Collegiate wrestling

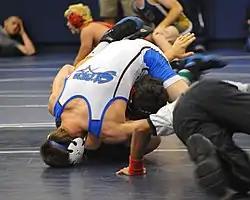
A fall, also known as a pin, occurs when any part of both shoulders or both scapula (shoulder blades) of the defensive wrestler is held in continuous contact with the mat for a specified amount of time (in collegiate wrestling for one second).

On the college level in a dual meet, the wrestler not only wins the match for himself, but also gains points for his team. The number of points awarded to a team during a dual meet depends on the victory condition. It is possible for a team to lose team points in certain infractions, such as unsportsmanlike conduct, flagrant misconduct, team personnel illegally leaving the reserved zone around the mat, and unauthorized questioning of the referee by the coach.